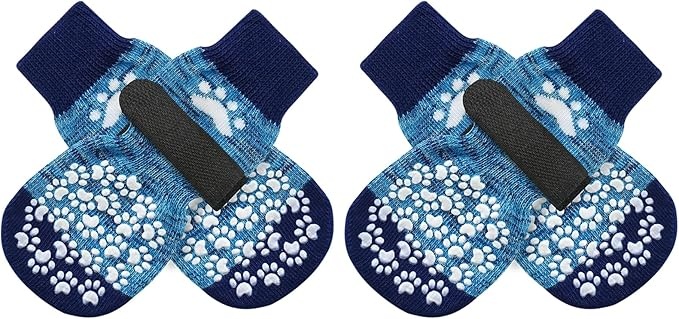
EXPAWLORER Anti Slip Dog Socks to Prevent Licking Paws, Dog Shoes for Hot Pavement, Dog Booties for Small Medium Large Senior Dogs, Traction Control Boots & Paw Protectors for Hardwood Floors
About This Size XSmall:Paw width1.8", Length4.4", Grip Width 1.4". Muti sizes available, fit for many pets. Please measure your pet before purchase, if your size is between the two sizes, it's better to choose the smaller size. Because our pet paw protector socks are fabrics with elasticity. [Prevent From Licking] Our innovative dog socks are specially designed to help prevent your furry companion from licking their paws! These socks are an excellent solution for pet owners experiencing excessive paw licking due to allergies. These anti-lick dog socks are a must-have for any pet owner looking to enhance their dog's health and well-being. Say goodbye to sore, irritated paws for good! [Double Side No-Skid] It's our patent-exclusive design, Each side of the sock has [21 Cute Little Paw Grips] to provide strong extra traction when your dog is walking on the smooth floor. Even if the socks twist, they will still work. It's good for active dogs, and If your senior dogs has problems who was splaying and keeps slipping on your wooden floors with their back legs, it can help your old friends walk around in the house again! [Premium Material] Made of elastic and comfortable breathable knit fabric, It's soft and light, so dogs will easier to accept it, The durable bottom with extra-thick grip is specially crafted to shield your furry companion's paws from the hot and cold pavement, and rough outdoor surfaces. these socks create a protective barrier between your dog's paw pads and the ground, guarding against extreme temperatures and rugged terrain. [Anti-Fall Off] Updated with wider and longer elastic sticky straps, there is more room for adjustment depending on your dog's feet, to prevent socks from falling off, greatly increase wearing comfort, and keep your socks safe from scratches in the wash, we’ve designed a removable sticky straps so you can easily take it off before washing. Overview Brand : EXPAWLORER Size : X-Small (4 Count) Material : Cotton, Nylon, Polyester Color : Blue Closure Type : Hook & Loop
Brand: EXPAWLORER
Category: Animals & Pet Supplies > Pet Supplies > Pet Apparel > Pet Shoes